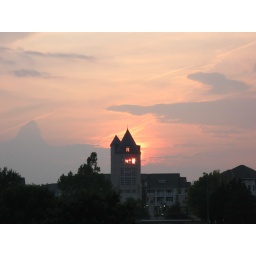
Randomly noticed that the sun was setting through the windows in the tower so took a few pictures of it.